Saskatchewan Highway 18

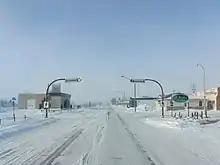
Highway 18 through Oxbow

Bienfait, the first community on this section of highway, is about east of Highway 18's junction with 39. The highway continues east from Bienfait and provides access to multiple communities, such as Hirsch, Frobisher, Oxbow, Glen Ewen, Carnduff, Carievale, and Gainsborough; intersects several highways, including 605, 604, 9, 603, 601, 318, 8, and 600; and crosses the rivers of Moose Mountain Creek, Antler River, and Gainsborough Creek. The eastern terminus, at only 2 miles east of Gainsborough, is at the border with Manitoba where it carries on as Manitoba Highway 3.